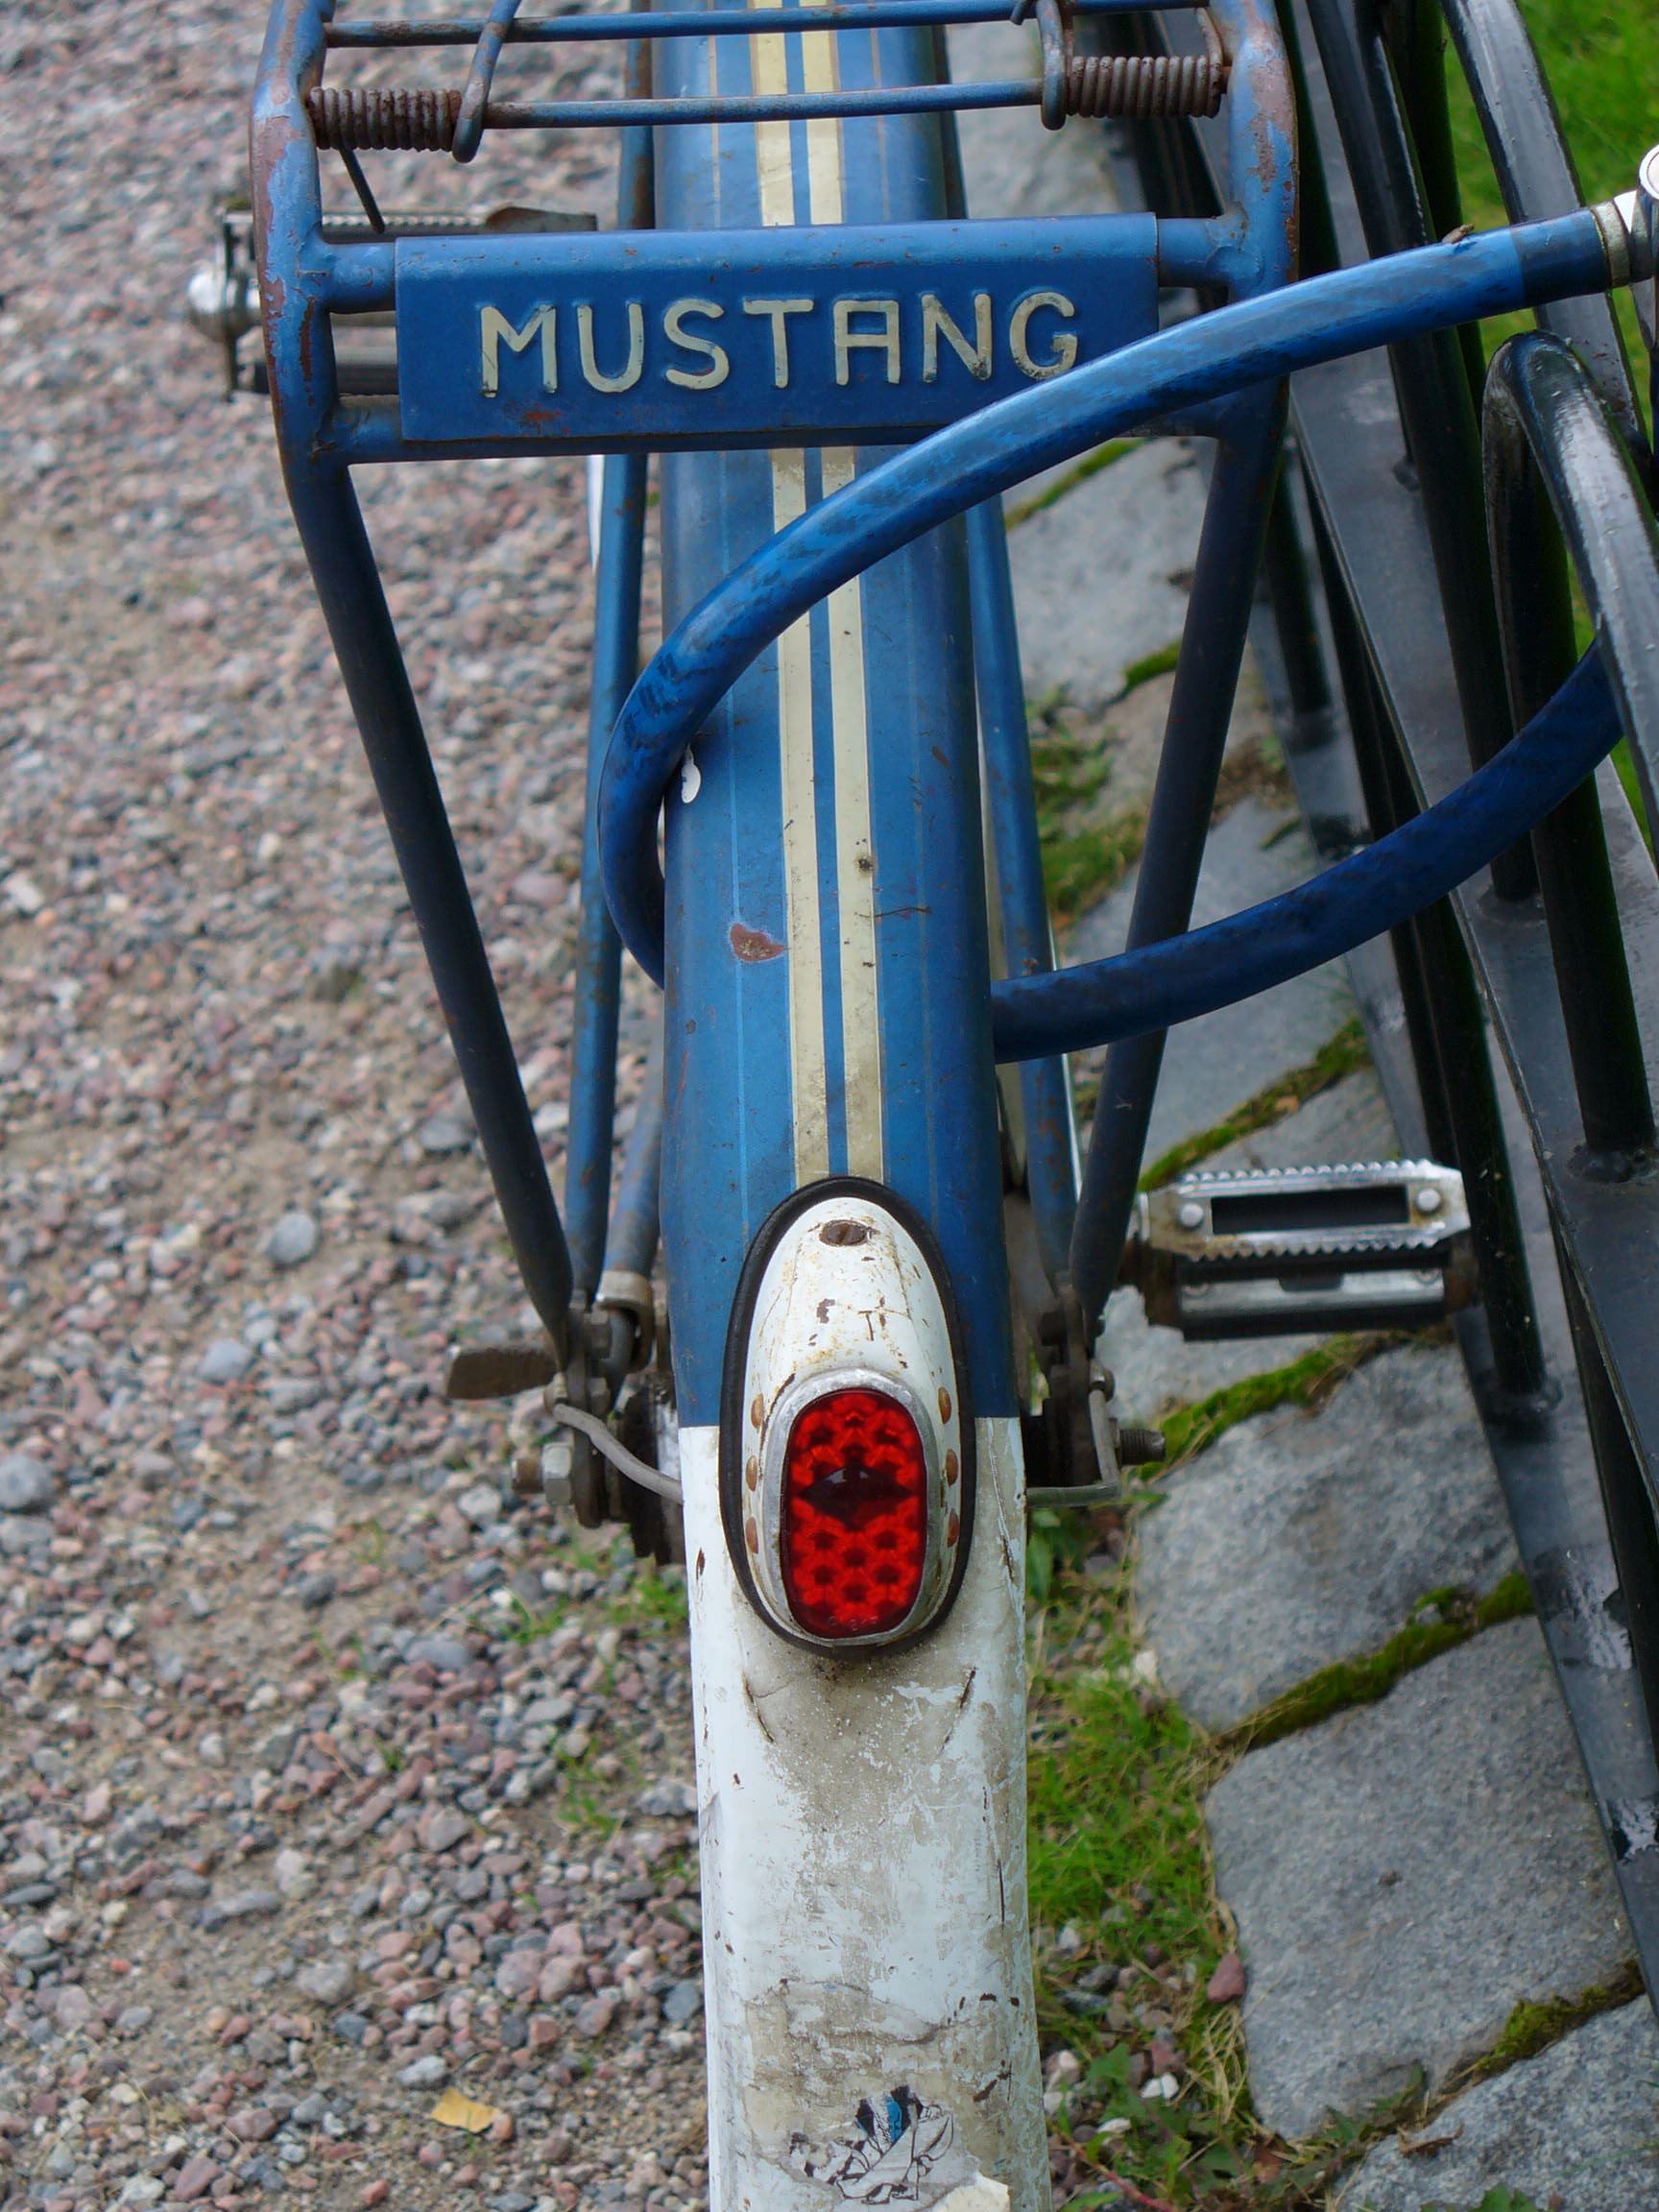
wheel, bicycle, bike, vehicle, mast, blue, still life, sports equipment, mountain bike, mustang, stockholm, freeride, bicycle frame, cycle sport